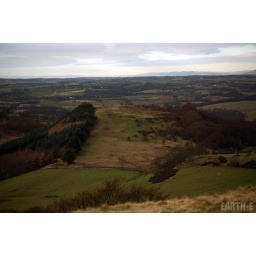
Bowdenhill was a hill fort - much more extensive than Cockleroi and probably with a water source within its boundaries.